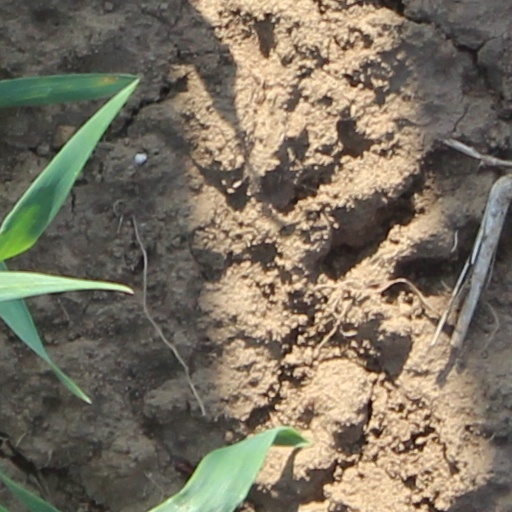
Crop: wheat